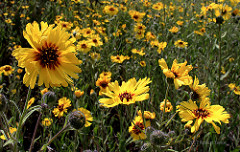
Flower: daisy